NoB

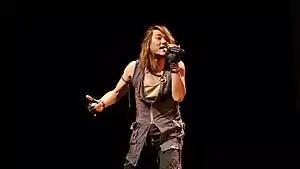
Nobuo performing at Cartoonist Festival 2013

, also known by the name NoB, is a Japanese singer. He was the lead singer of the band Make-Up and a member of Project.R.